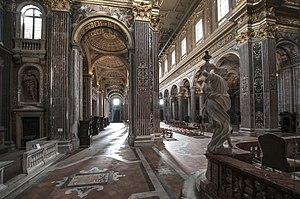
L'église des Girolamini, ou Gerolomini, ou San Filippo Neri ou encore église des Oratoriens de Naples, est une église monumentale de Naples située dans le quartier homonyme. C'est une église de type basilical, dédiée à la Nativité de Marie et à tous les saints.
Naples est une ville d'Italie, chef-lieu de la région de Campanie. Elle est la troisième ville d'Italie par sa population et la dix-huitième de l'Union européenne ainsi que respectivement la deuxième et la neuvième en incluant sa banlieue. C'est aussi la deuxième plus grande cité méditerranéenne en Europe, après Barcelone.